Amy Poehler filmography

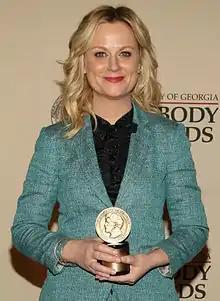
Poehler at the 71st Peabody Awards Luncheon on May 21, 2012

This is the complete filmography of Golden Globe Award and Primetime Emmy Award-winning actress, voice artist, comedian, writer, director, and producer Amy Poehler.